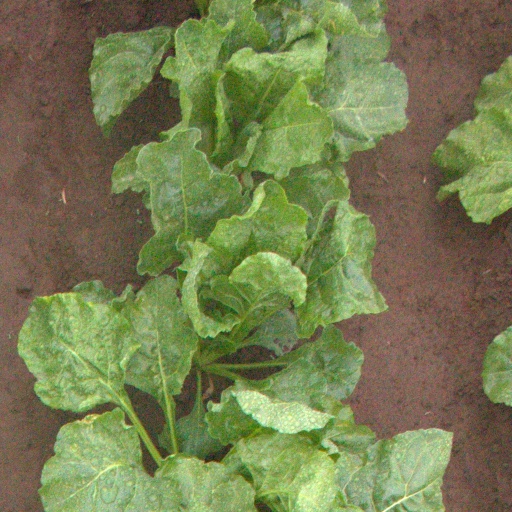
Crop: sugar beet